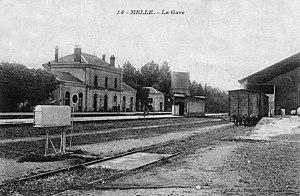
L'intérieur de la gare de Melle, vers 1900
La gare de Melle est une ancienne gare ferroviaire française de la ligne d'Aiffres à Ruffec, située à proximité du centre-ville de Melle dans le département des Deux-Sèvres en région Nouvelle-Aquitaine.
La ligne d'Aiffres à Ruffec est une ligne ferroviaire du sud-ouest de la France qui reliait la gare de Niort à celle de Ruffec.